Olivia Stokes Hatch

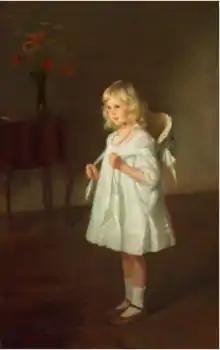
A 1911 portrait titled "Olivia", painted by Lydia Field Emmet; identified as a portrait of Olivia Stokes Hatch, and donated to the National Gallery of Art by her.

Olivia Stokes Hatch (1908 – October 17, 1983) was an American philanthropist, clubwoman, and travel writer.